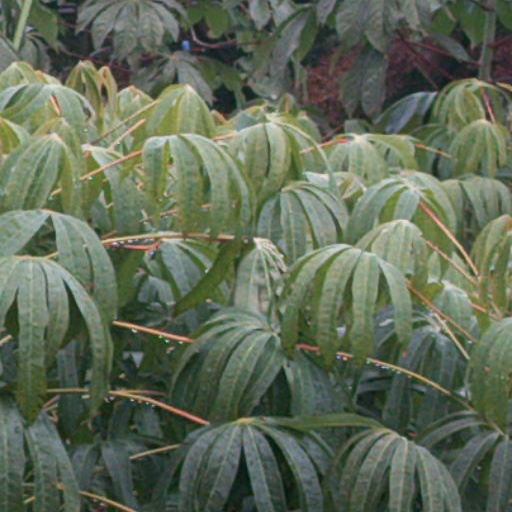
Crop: cassava